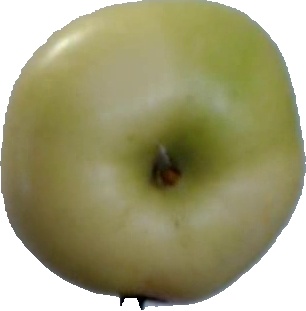
Label: apple_6